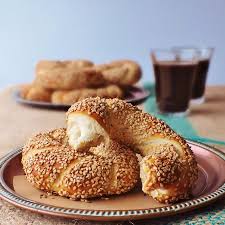
Yemek: simit